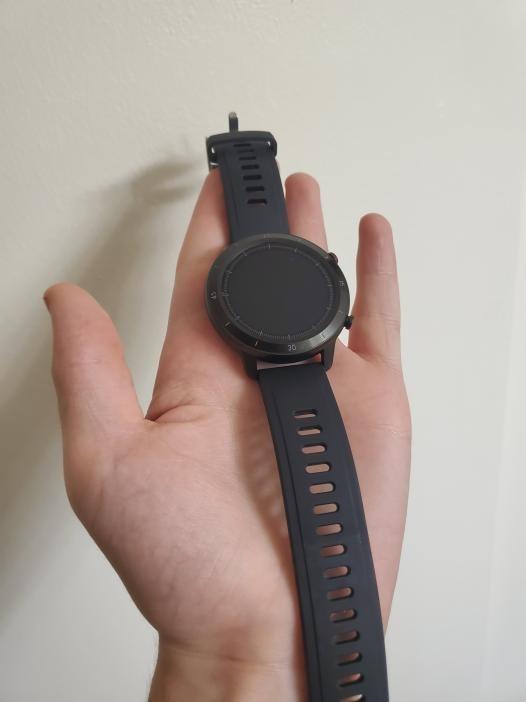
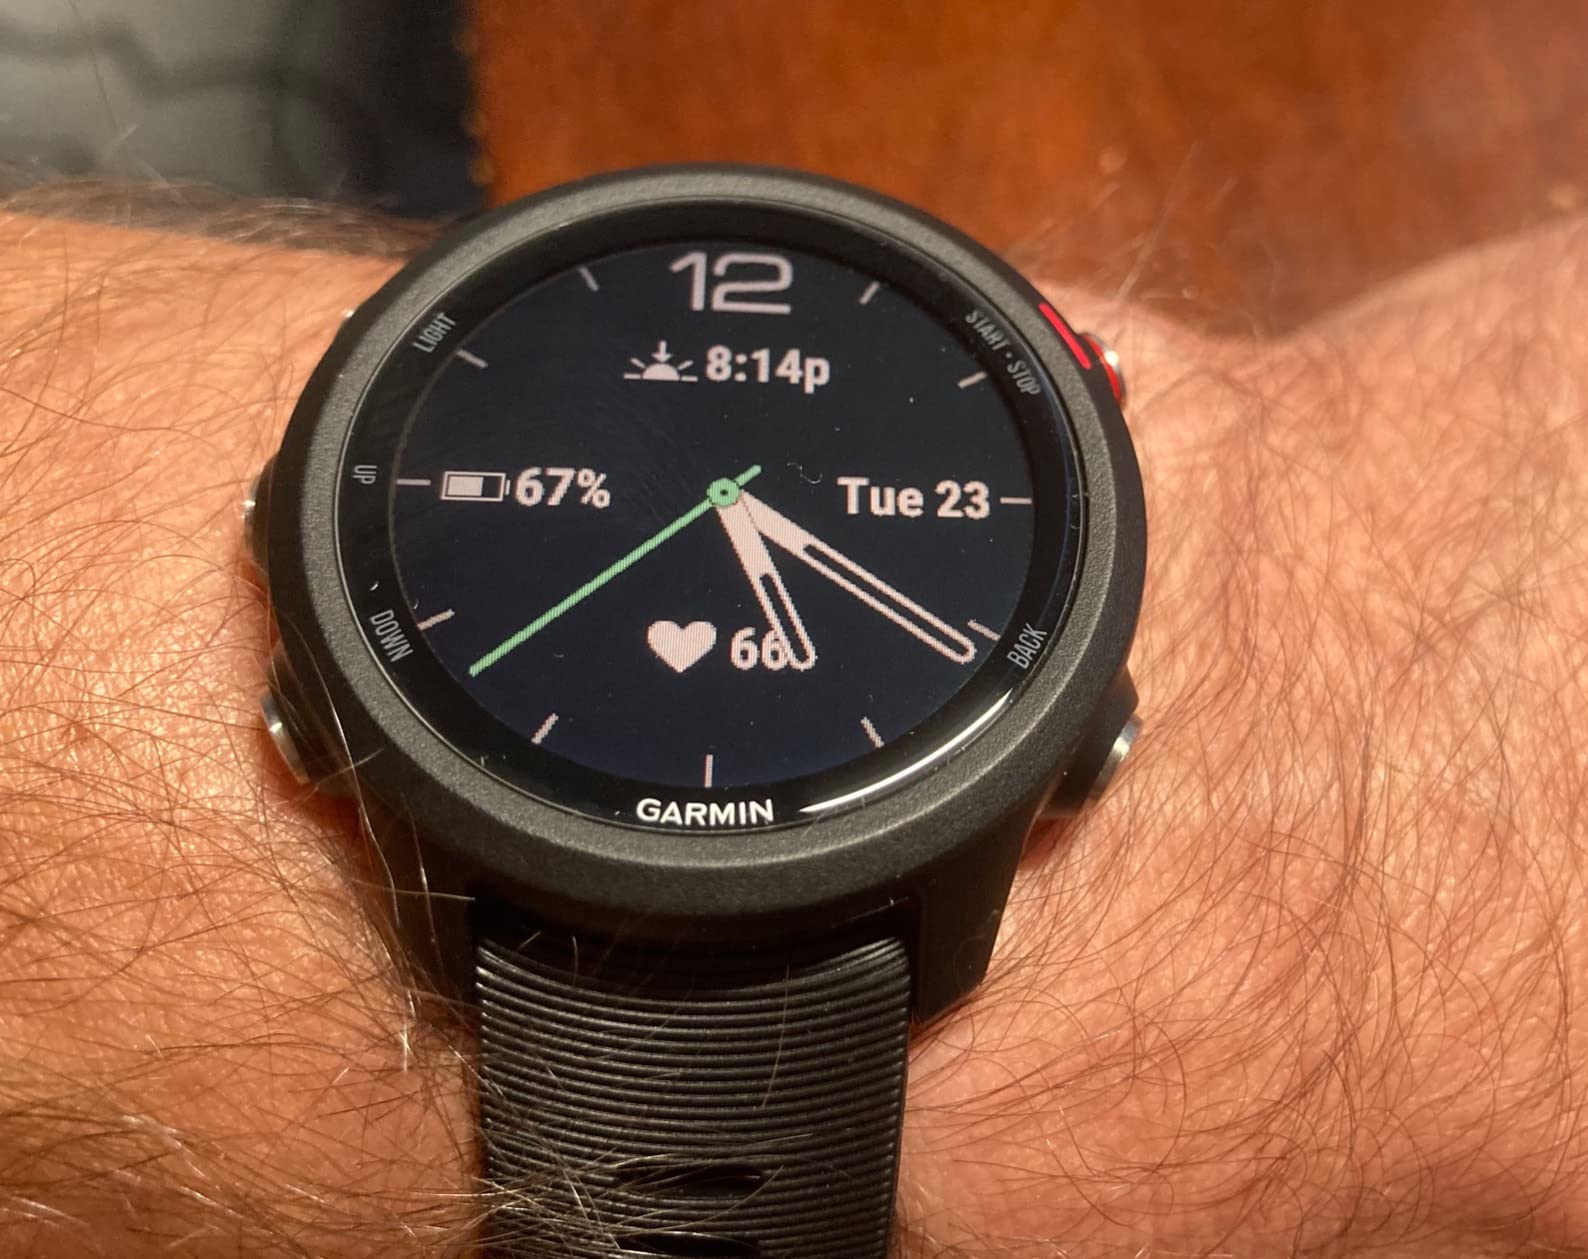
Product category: smartwatch
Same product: no